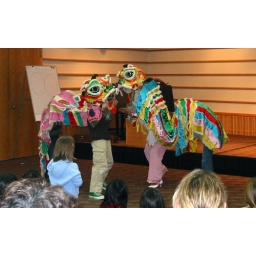
Two Chinese lions face off in the Lion Dance. West Meets East, 1-27-07.